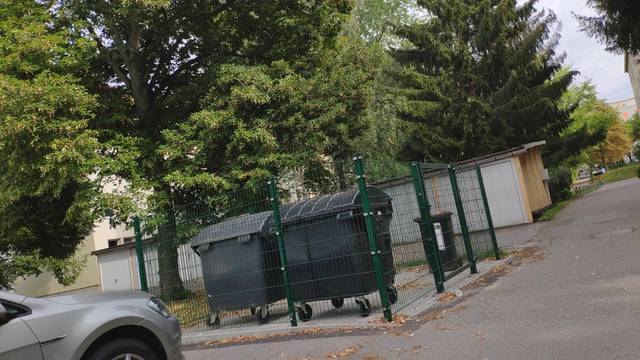
Region: Germany
Coordinates: 50.817, 12.938